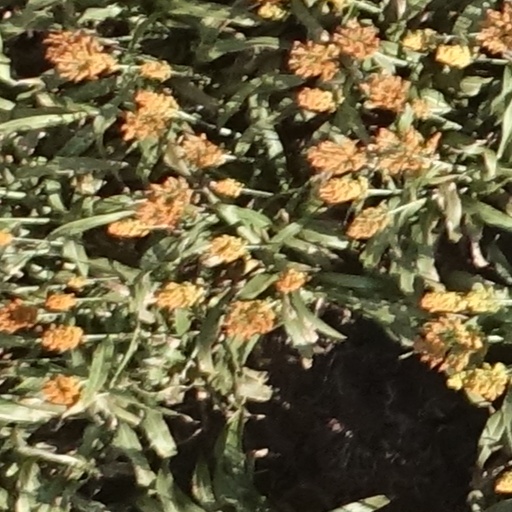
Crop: sorghum